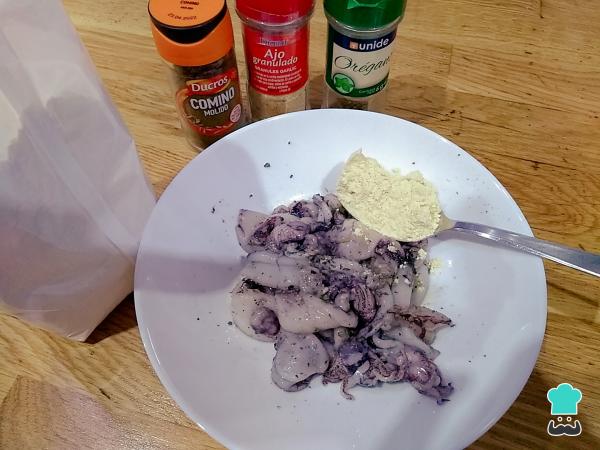
Condimenta los chipirones con la sal y las especias. Pásalos por la harina de garbanzos para rebozarlos hasta que queden cubiertos.